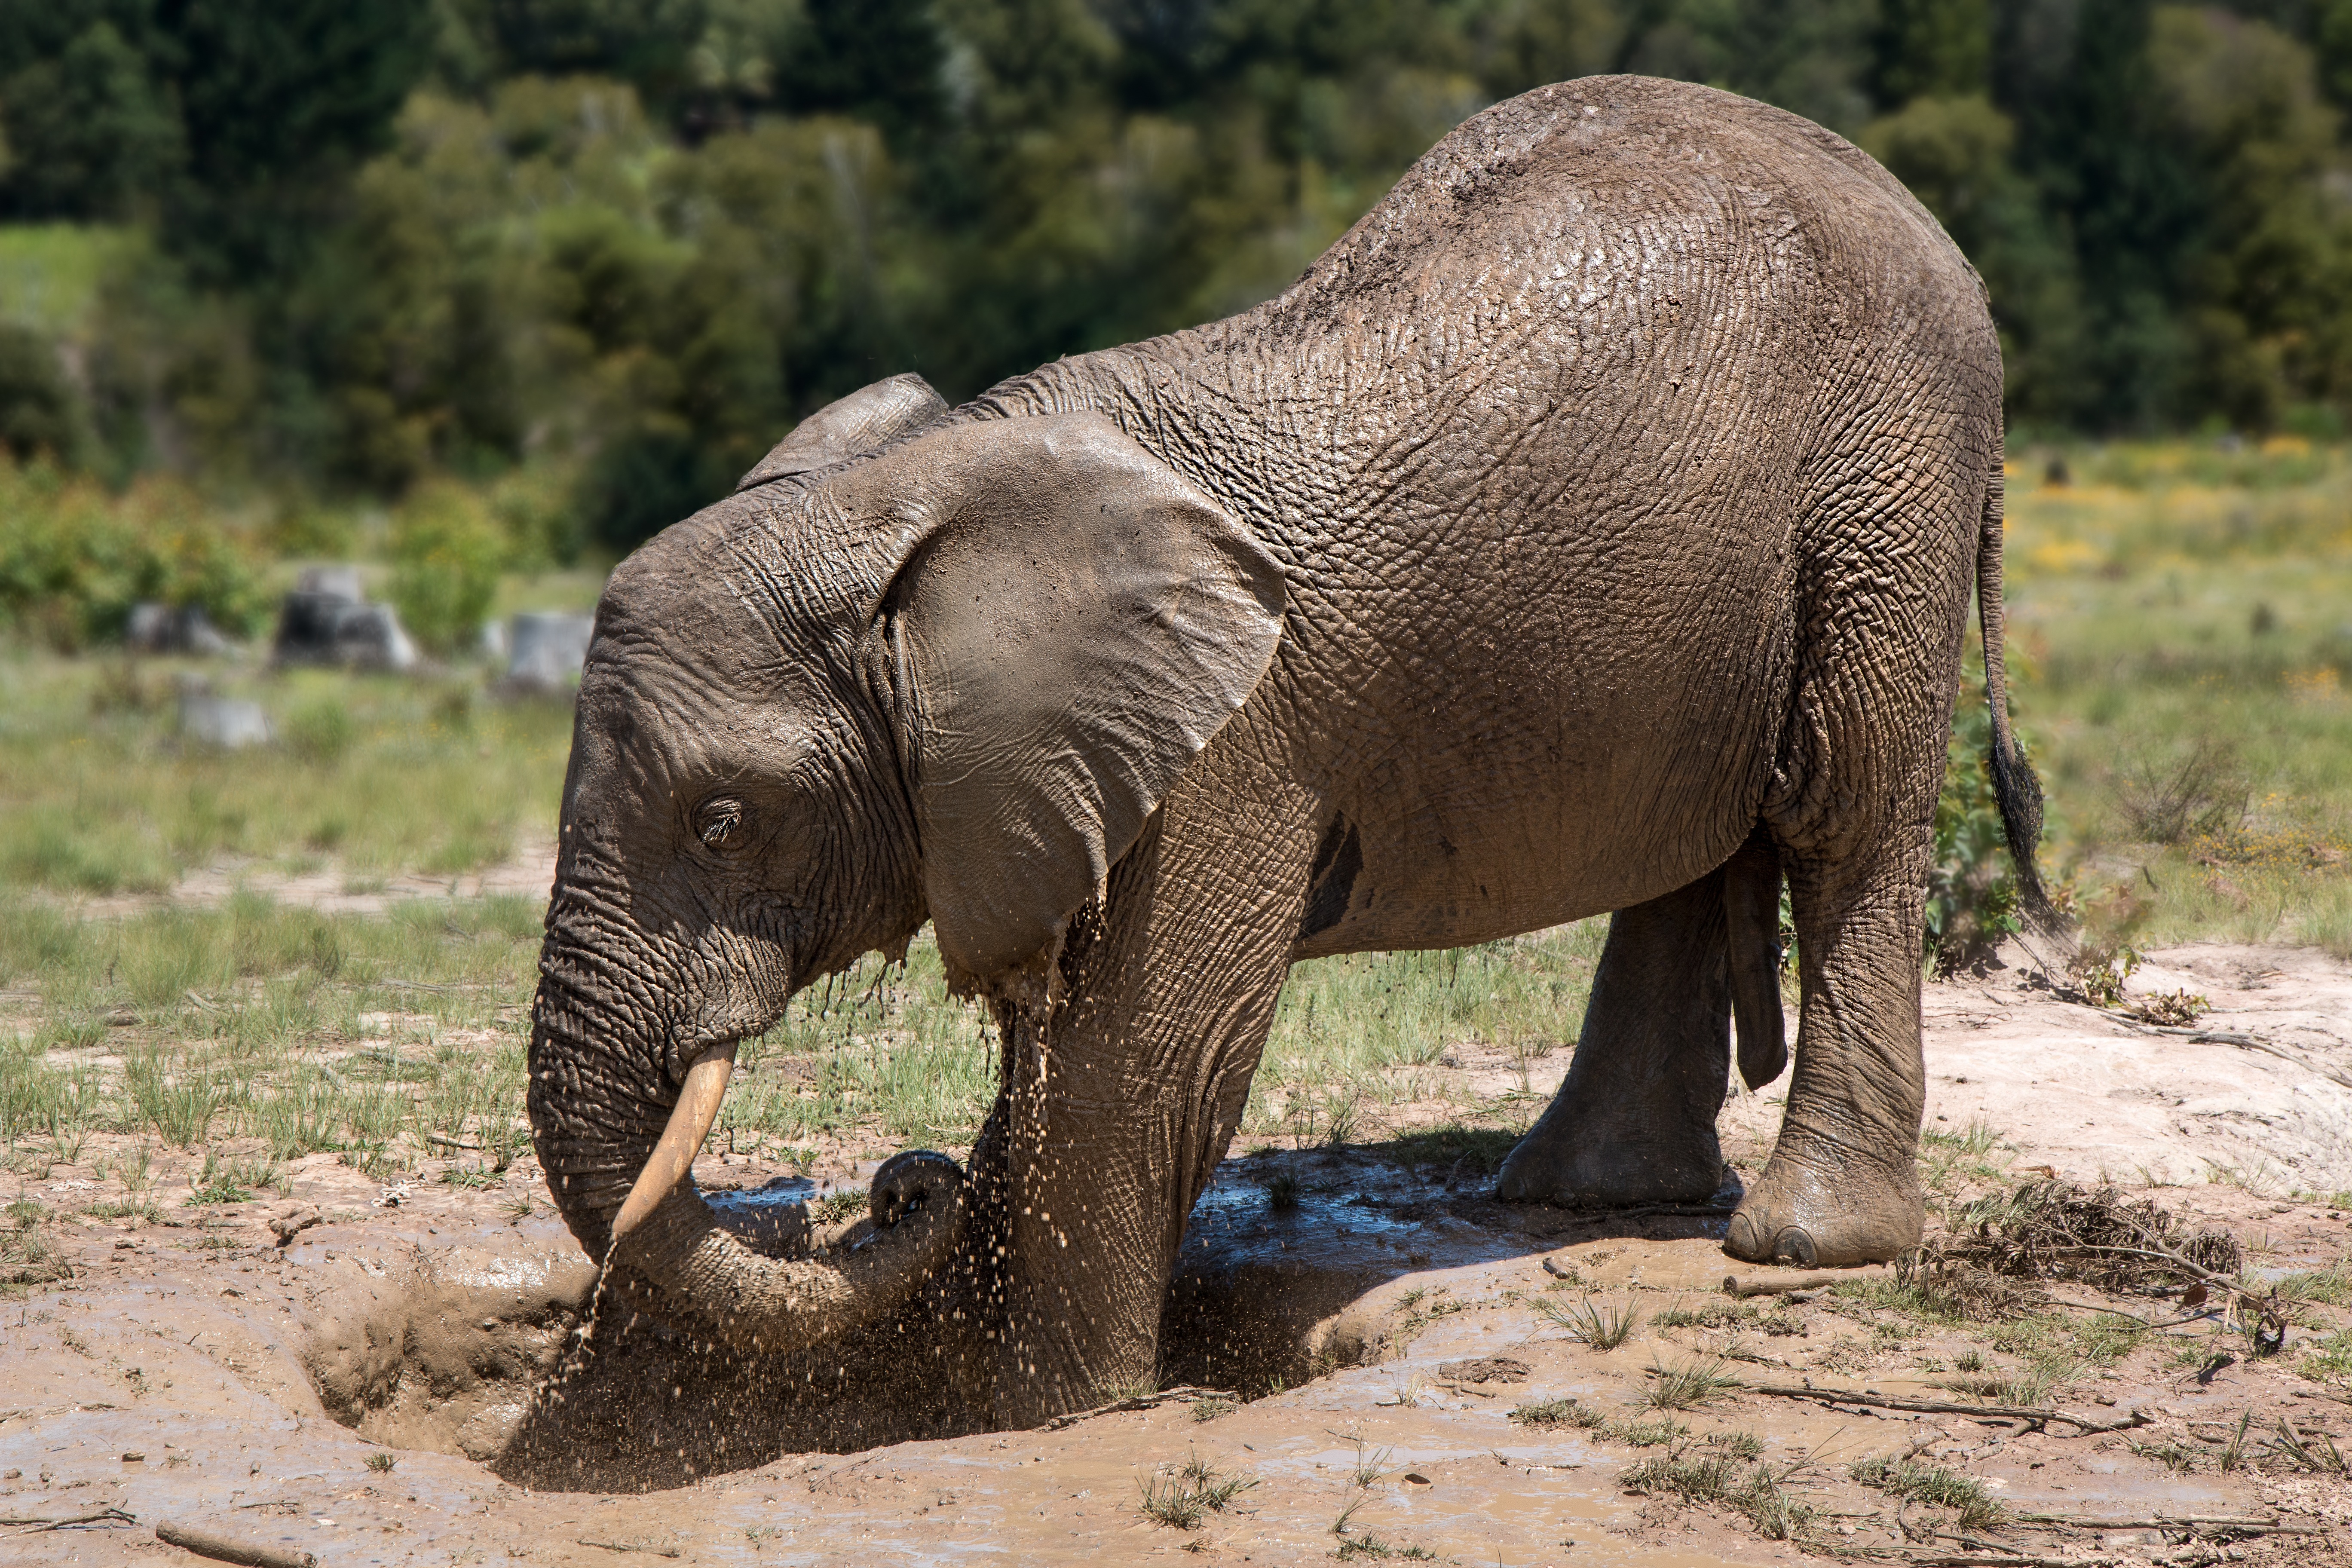
nature, adventure, wildlife, zoo, africa, mammal, playing, tourism, fauna, elephant, endangered, big, conservation, large, huge, strong, safari, herbivore, strength, preservation, powerful, pachyderm, skincare, rough skin, indian elephant, skin care, african elephant, frolic, mud bath, game reserve, elephants and mammoths, mud pack